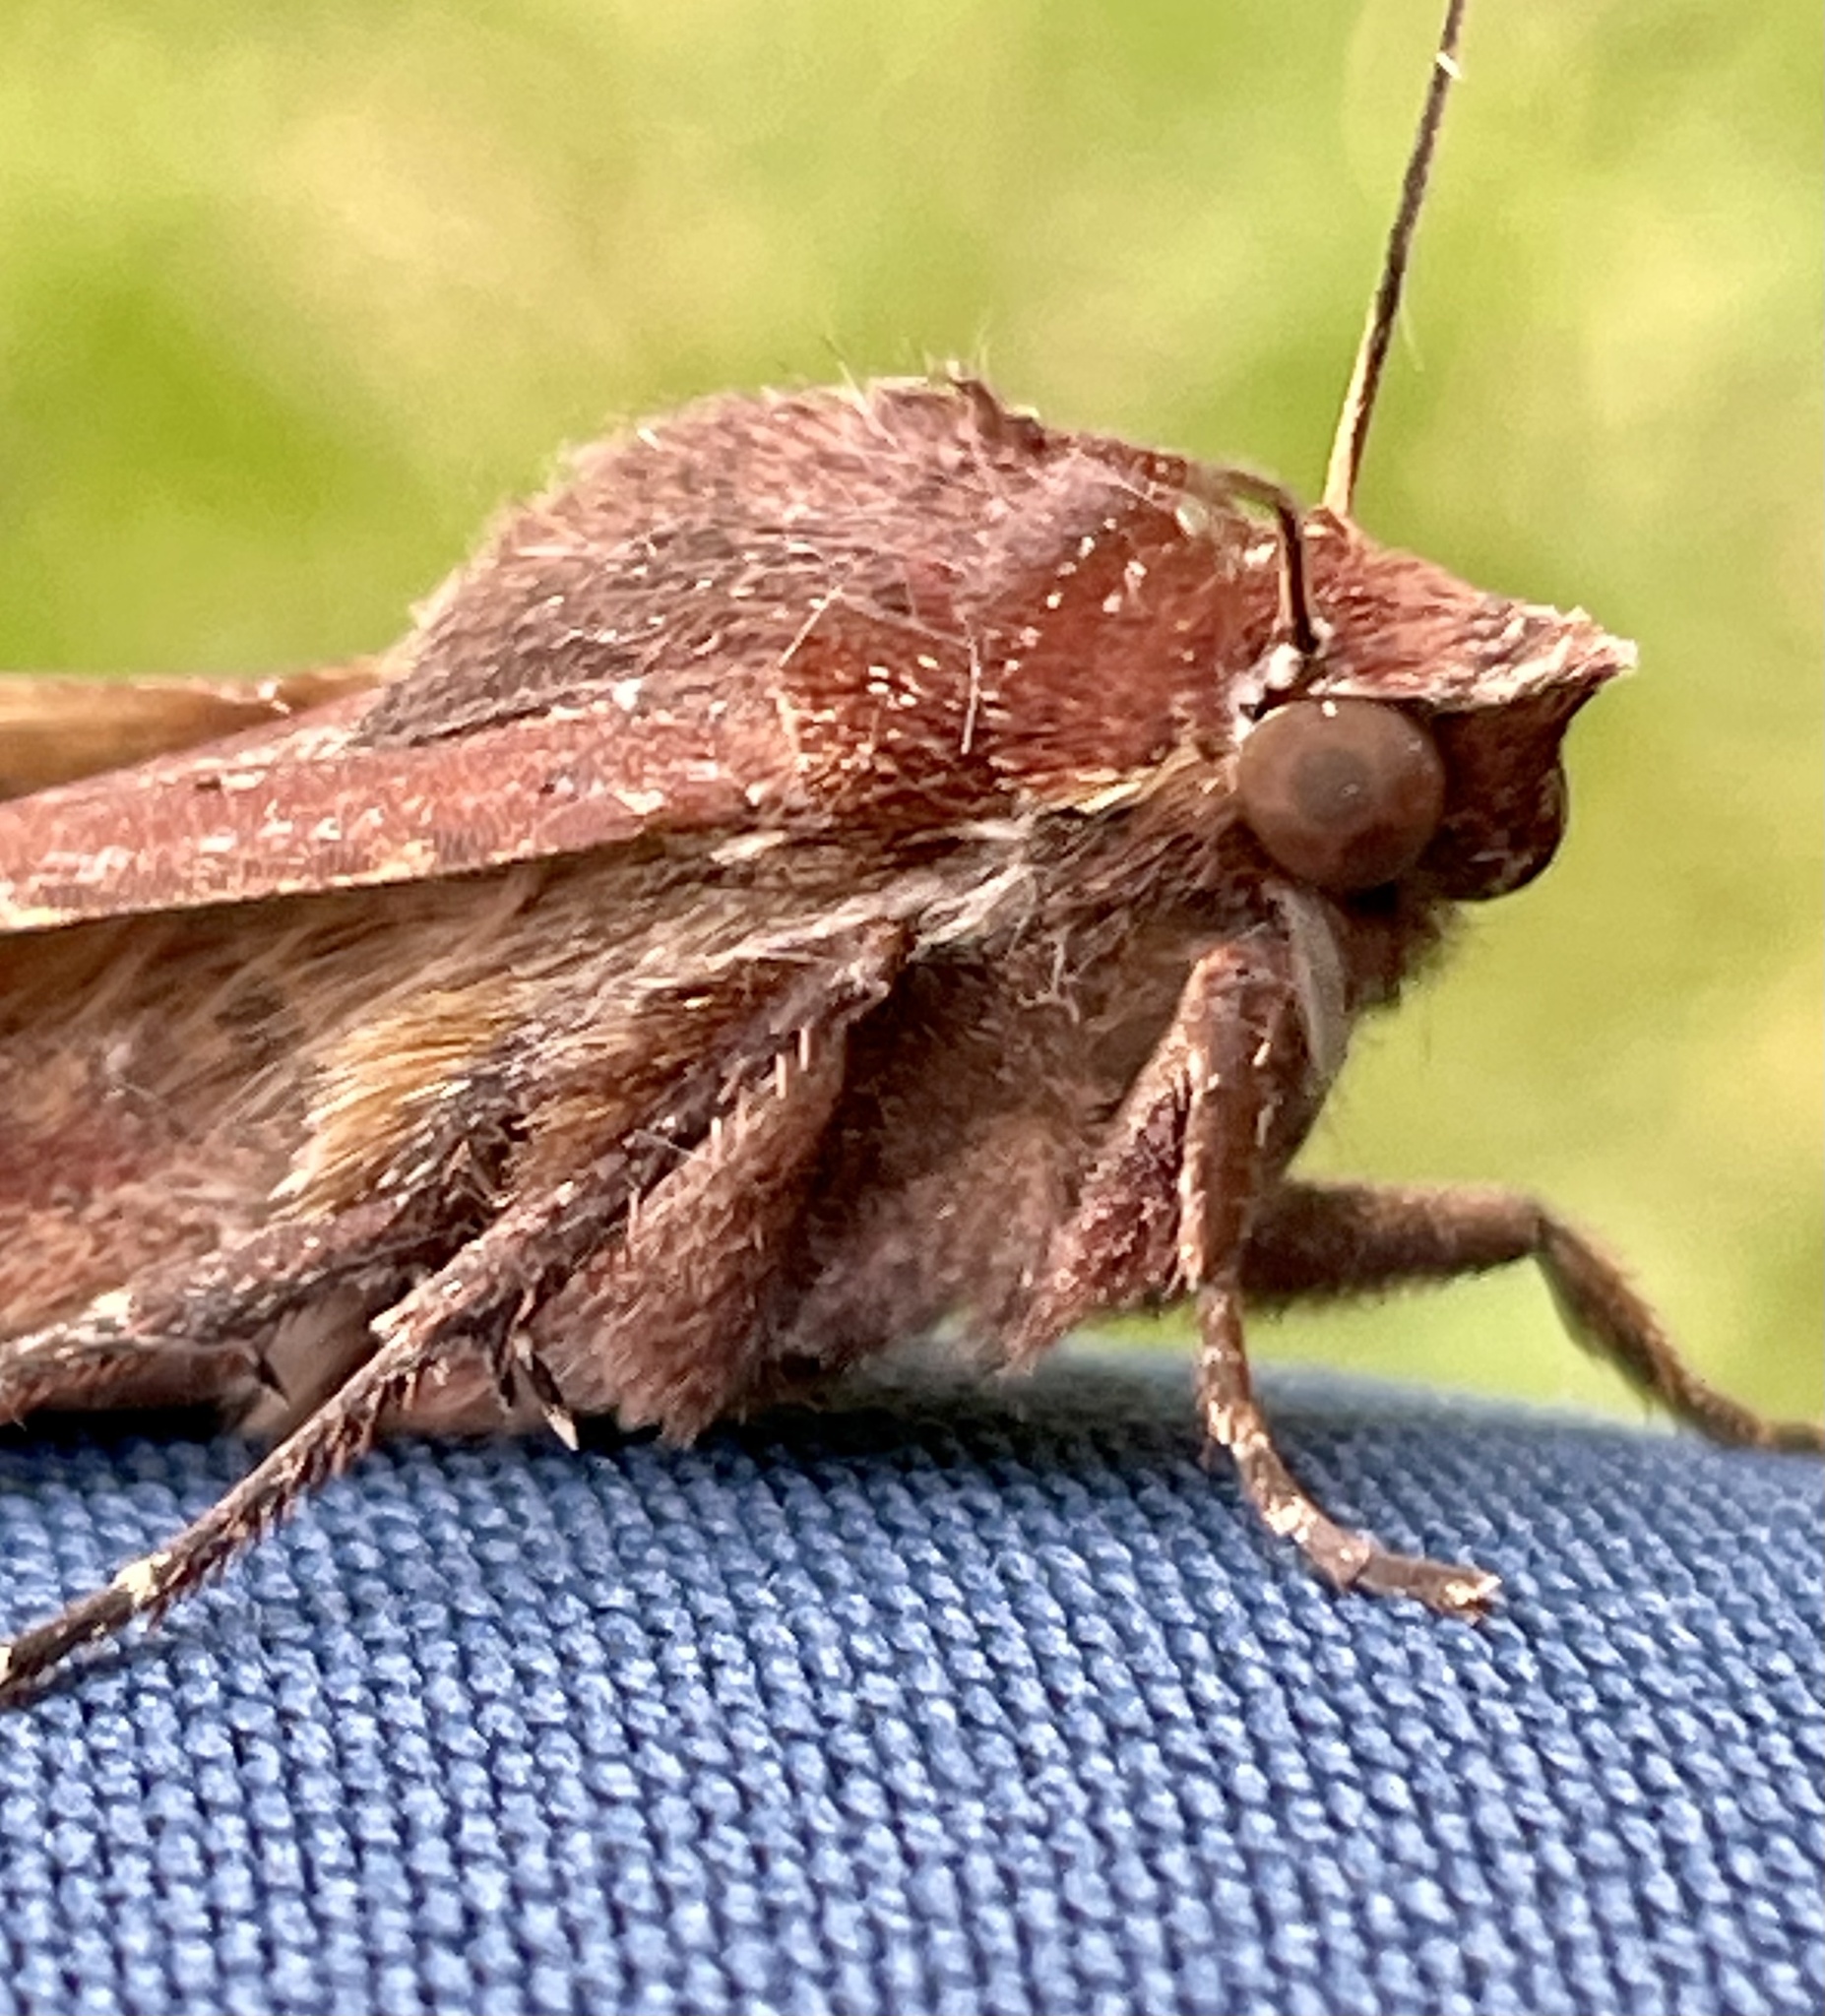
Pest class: cutworms